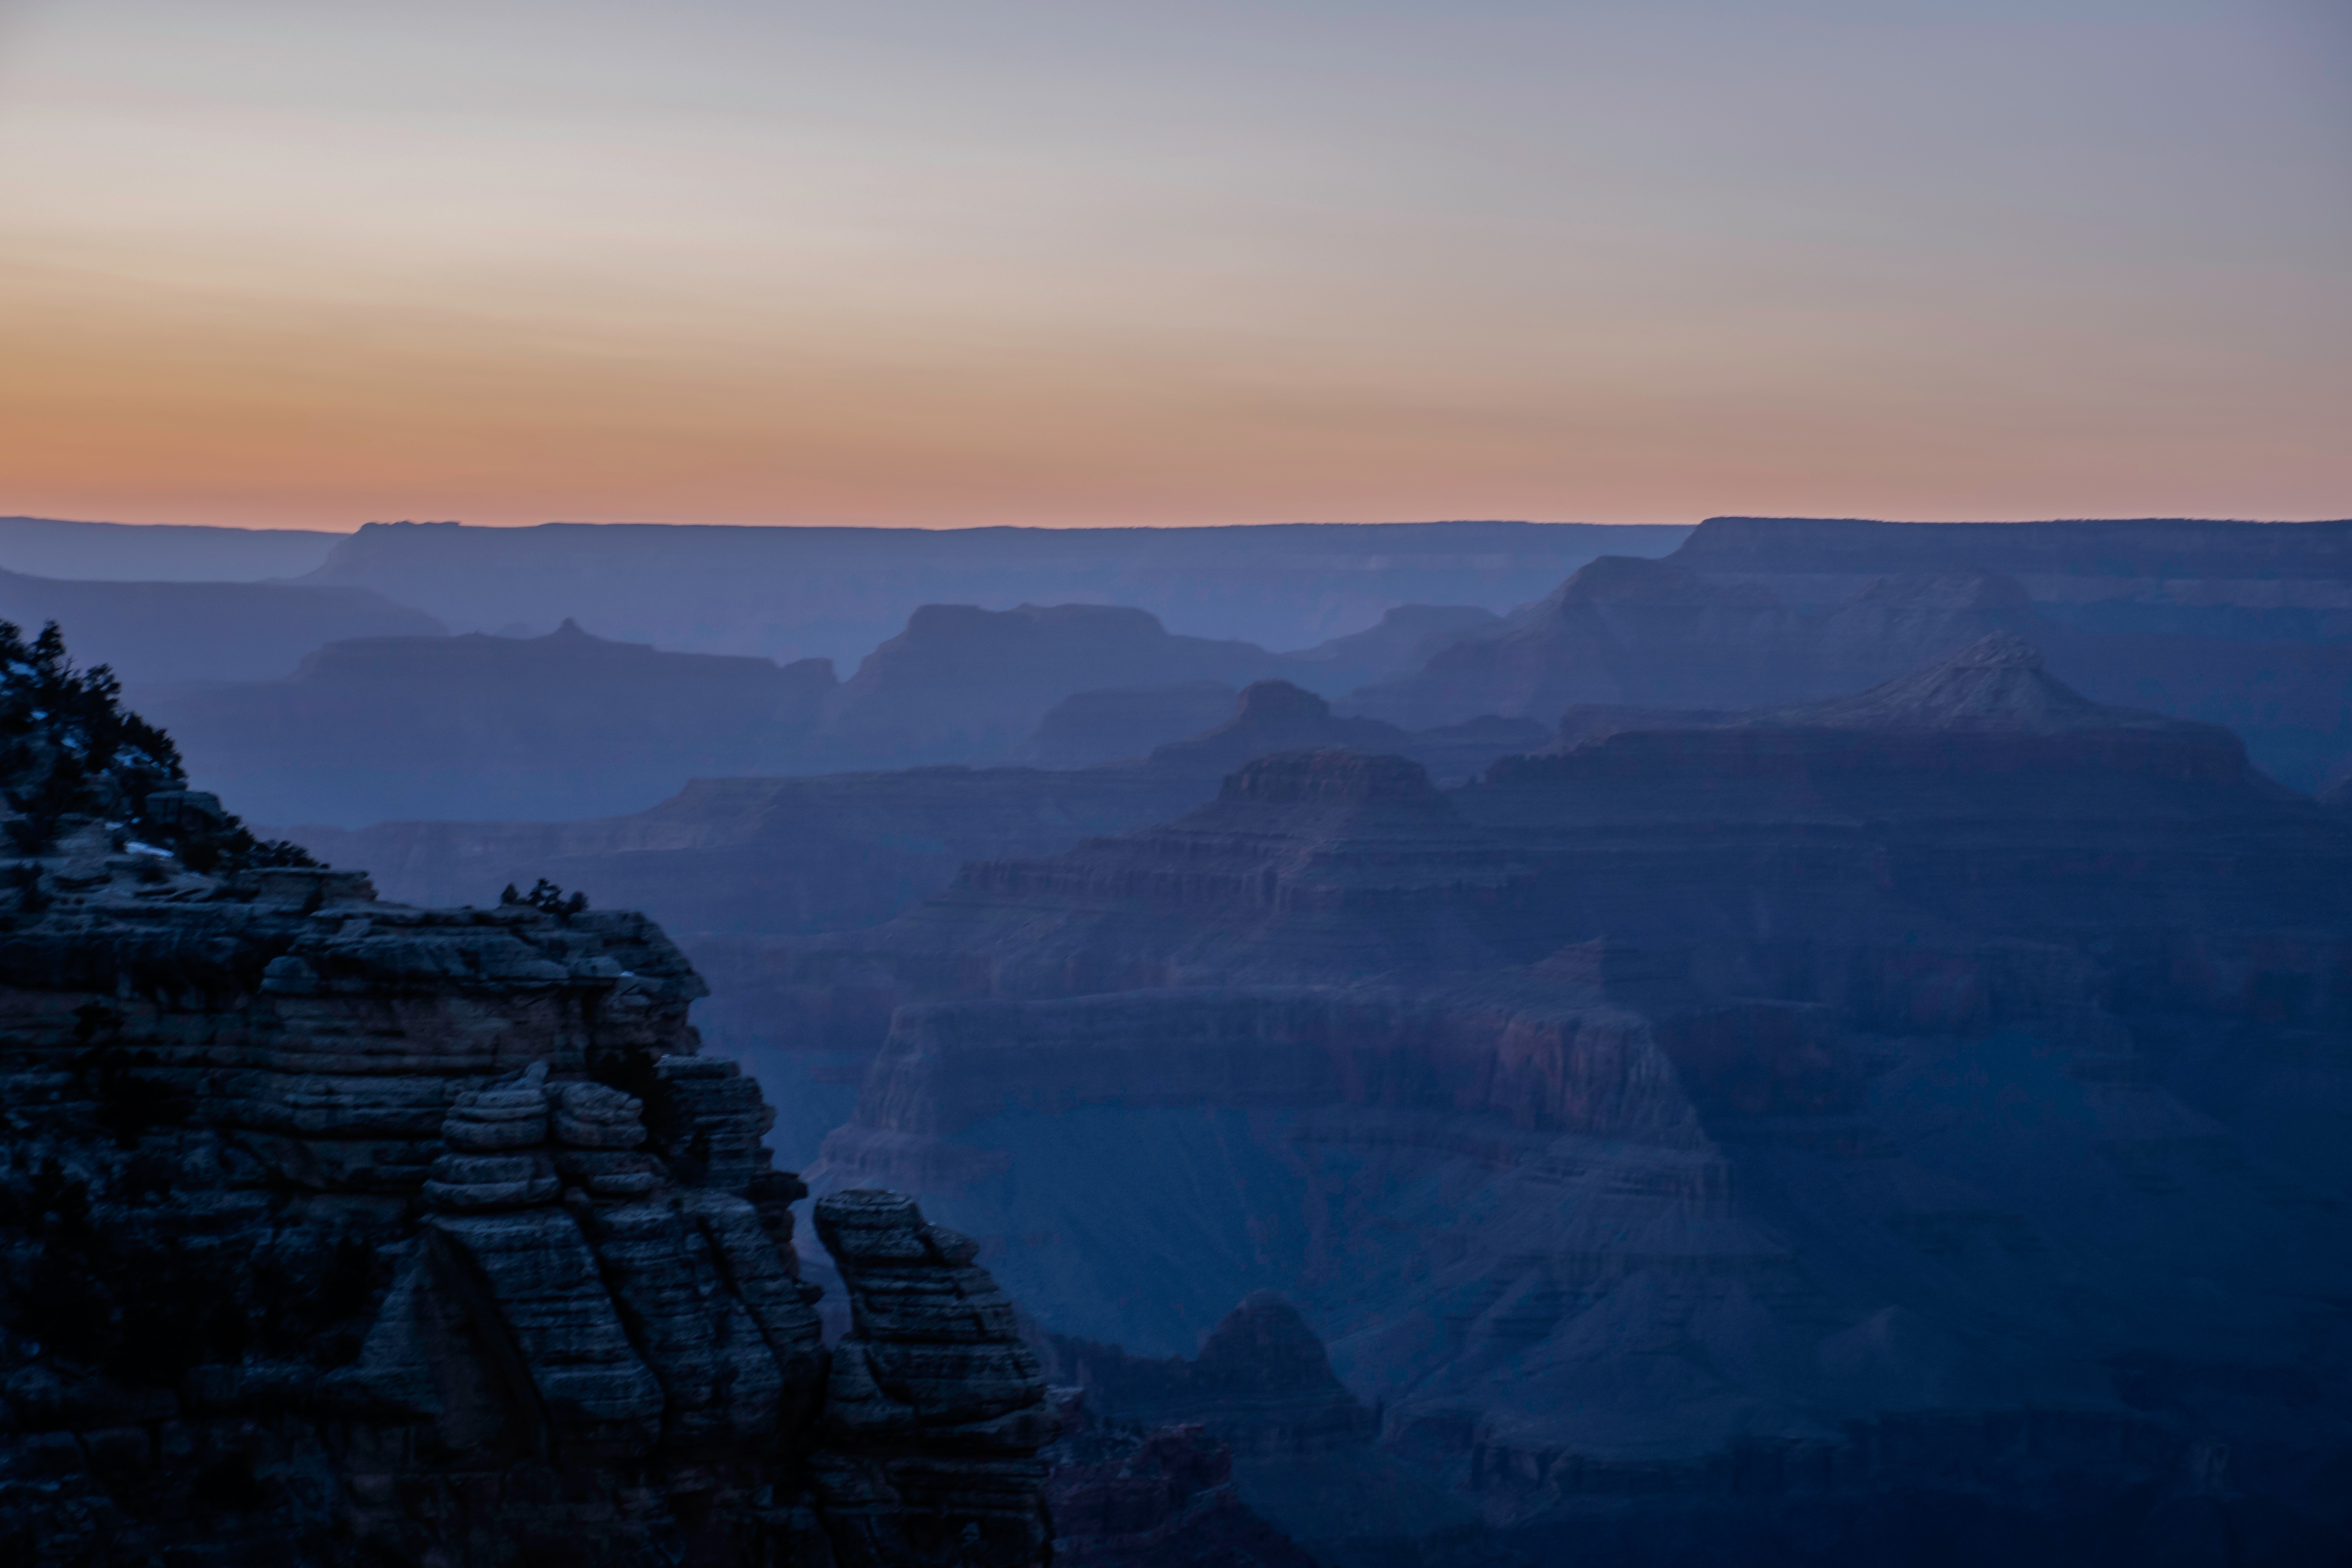
horizon, mountain, sky, sunrise, sunset, morning, dawn, formation, cliff, dusk, evening, canyon, terrain, badlands, plateau, landform, geographical feature, atmospheric phenomenon